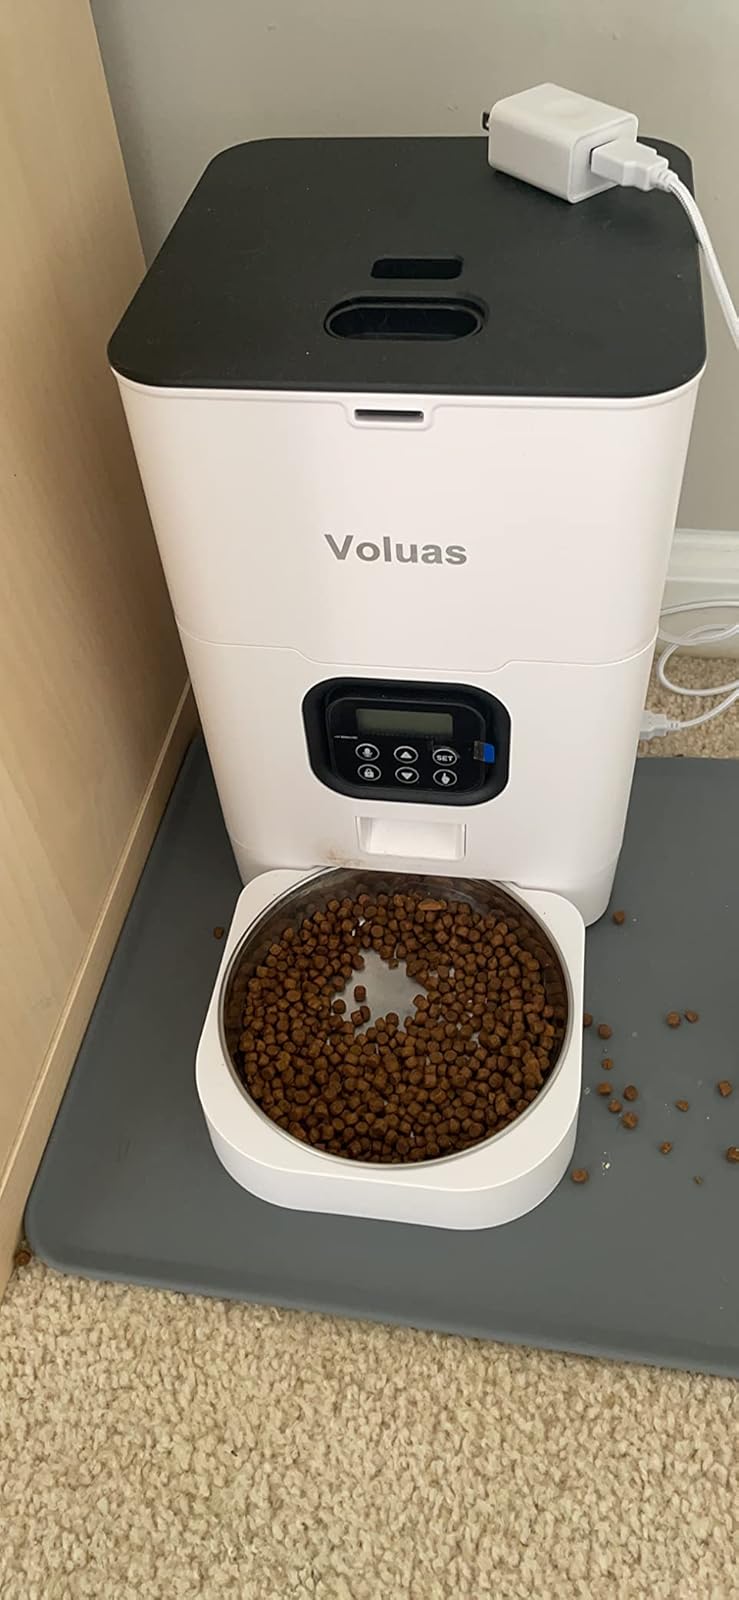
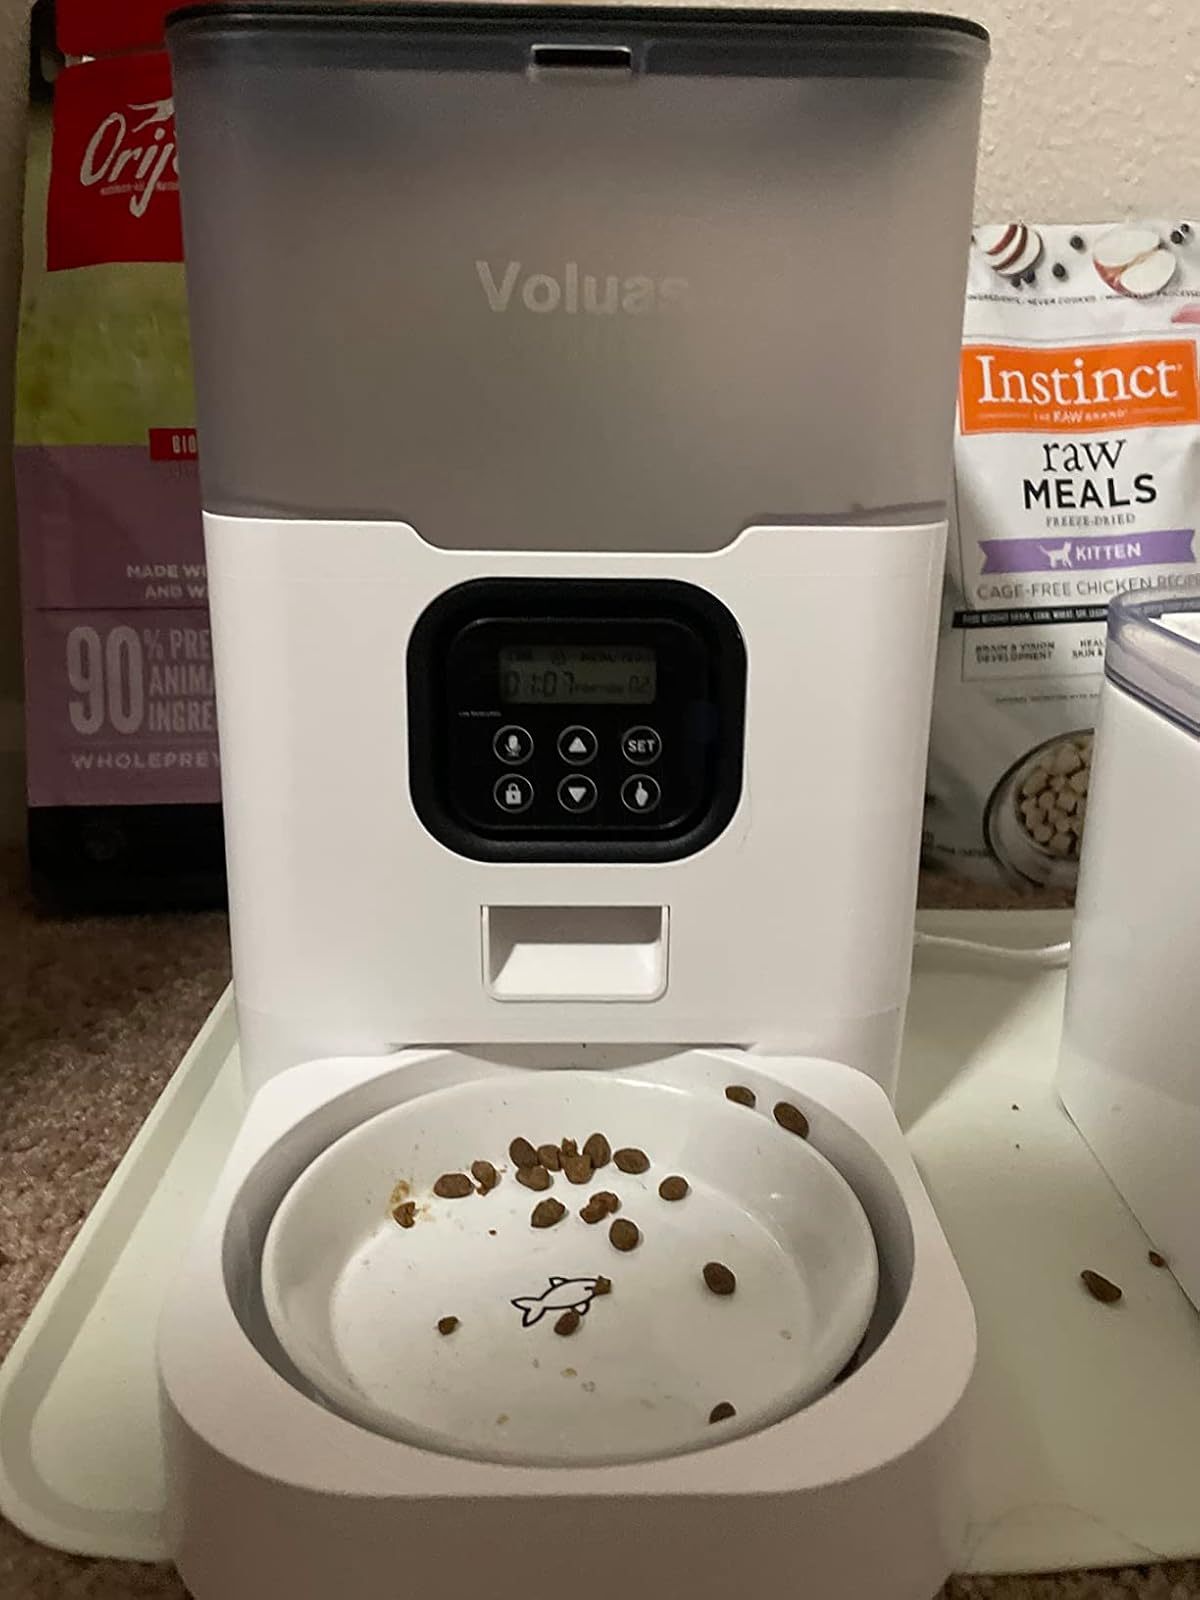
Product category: items_feeder
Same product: no